Apatin

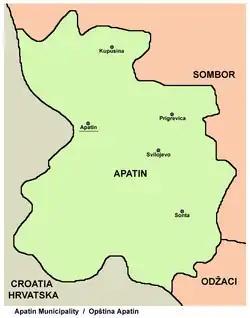
Map of Apatin municipality

According to the last official census done in 2011, the municipality of Apatin has 28,929 inhabitants.